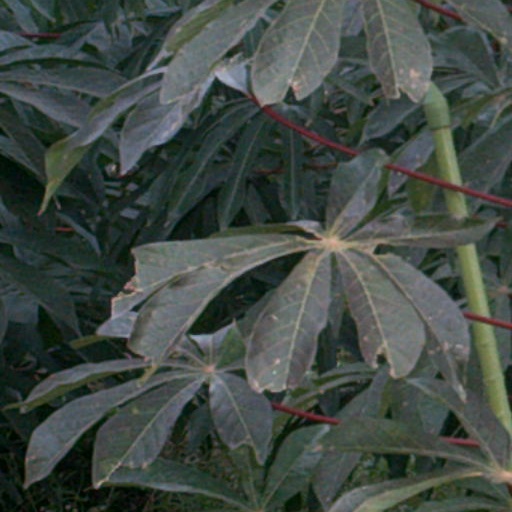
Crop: cassava